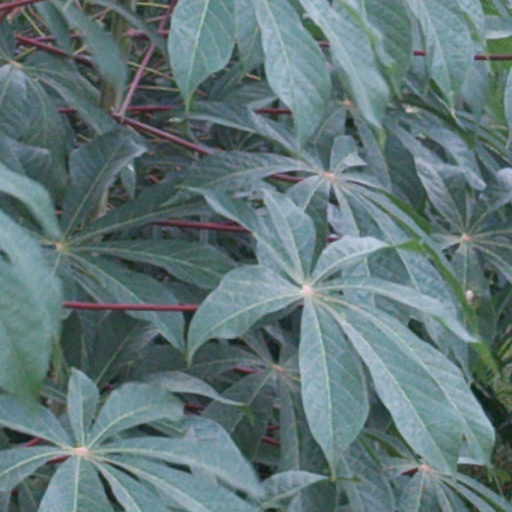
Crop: cassava